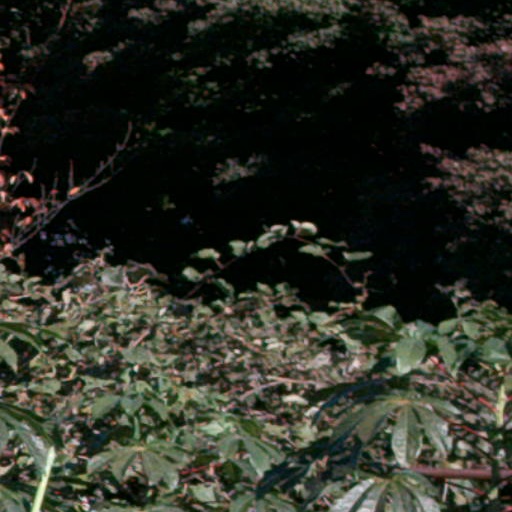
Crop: cassava